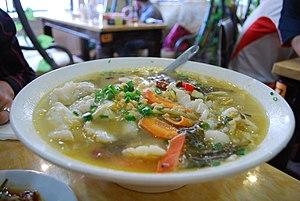
La cuisine du Jiāngsū appelée en Chine sucai est la cuisine de la province côtière du Jiangsu, qui entoure Shanghai et est située au sud du Shandong et au nord du Zhejiang. C’est une province de plaines disposant de nombreux cours d'eau. Le chef-lieu est Nankin. La partie du sud, autour de la ville de Suzhou, est très prospère, bénéficiant de la proximité de Shanghai. Le climat y est relativement tempéré et le sol fertile.